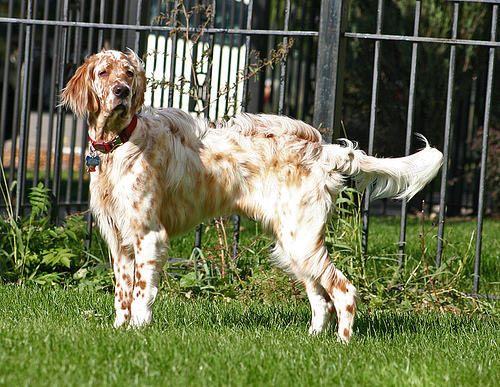
Breed: english_setter